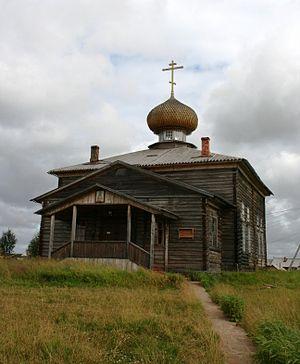
Varzouga est une localité rurale de l'extrême nord-ouest de la Russie au sud de la péninsule de Kola dépendant administrativement du raïon de Ter, au sud de l'oblast de Mourmansk. Sa population était de 351 habitants en 2002, de 363 habitants en 2010 et de 371 habitants en 2013.